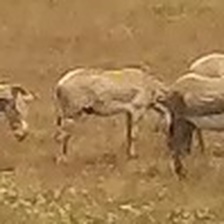
Pose orientation: right